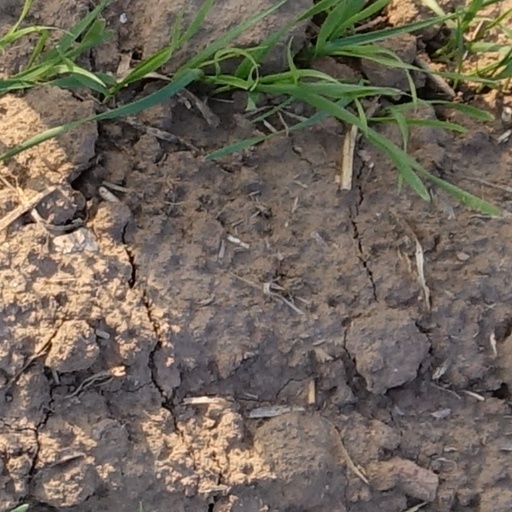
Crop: wheat